The Souldiers Pocket Bible

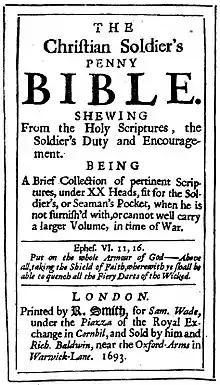
"The Christian Soldier's Penny Bible" (1693); a version of "The Souldiers Pocket Bible" (1643)

Two copies exist of the 1643 edition of "The Souldiers Pocket Bible". The London copy was presented by George III to the British Museum. The only other 1643 copy known is found in the United States and was once owned by the prominent 19th-century book collector George Livermore. The work was reissued in 1693 under the title "The Christian Soldier's Penny Bible." The British Museum has the only 1693 copy known to exist. This version is similar to "The Souldiers Pocket Bible" except for changes to some of the "Headers" and minor alterations in the text. The latter reflect the King James Version of the Bible rather than the Geneva Bible text used for the 1643 edition.